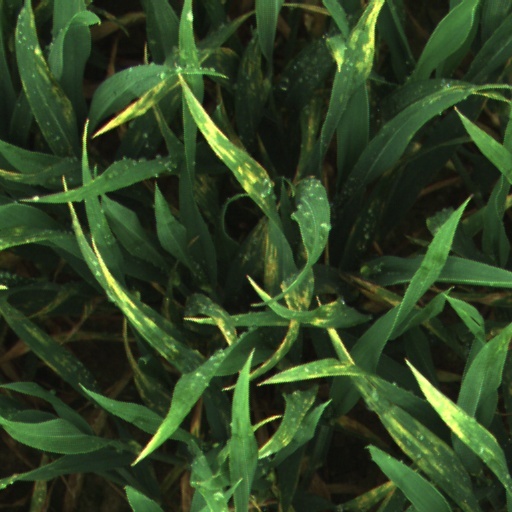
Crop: wheat